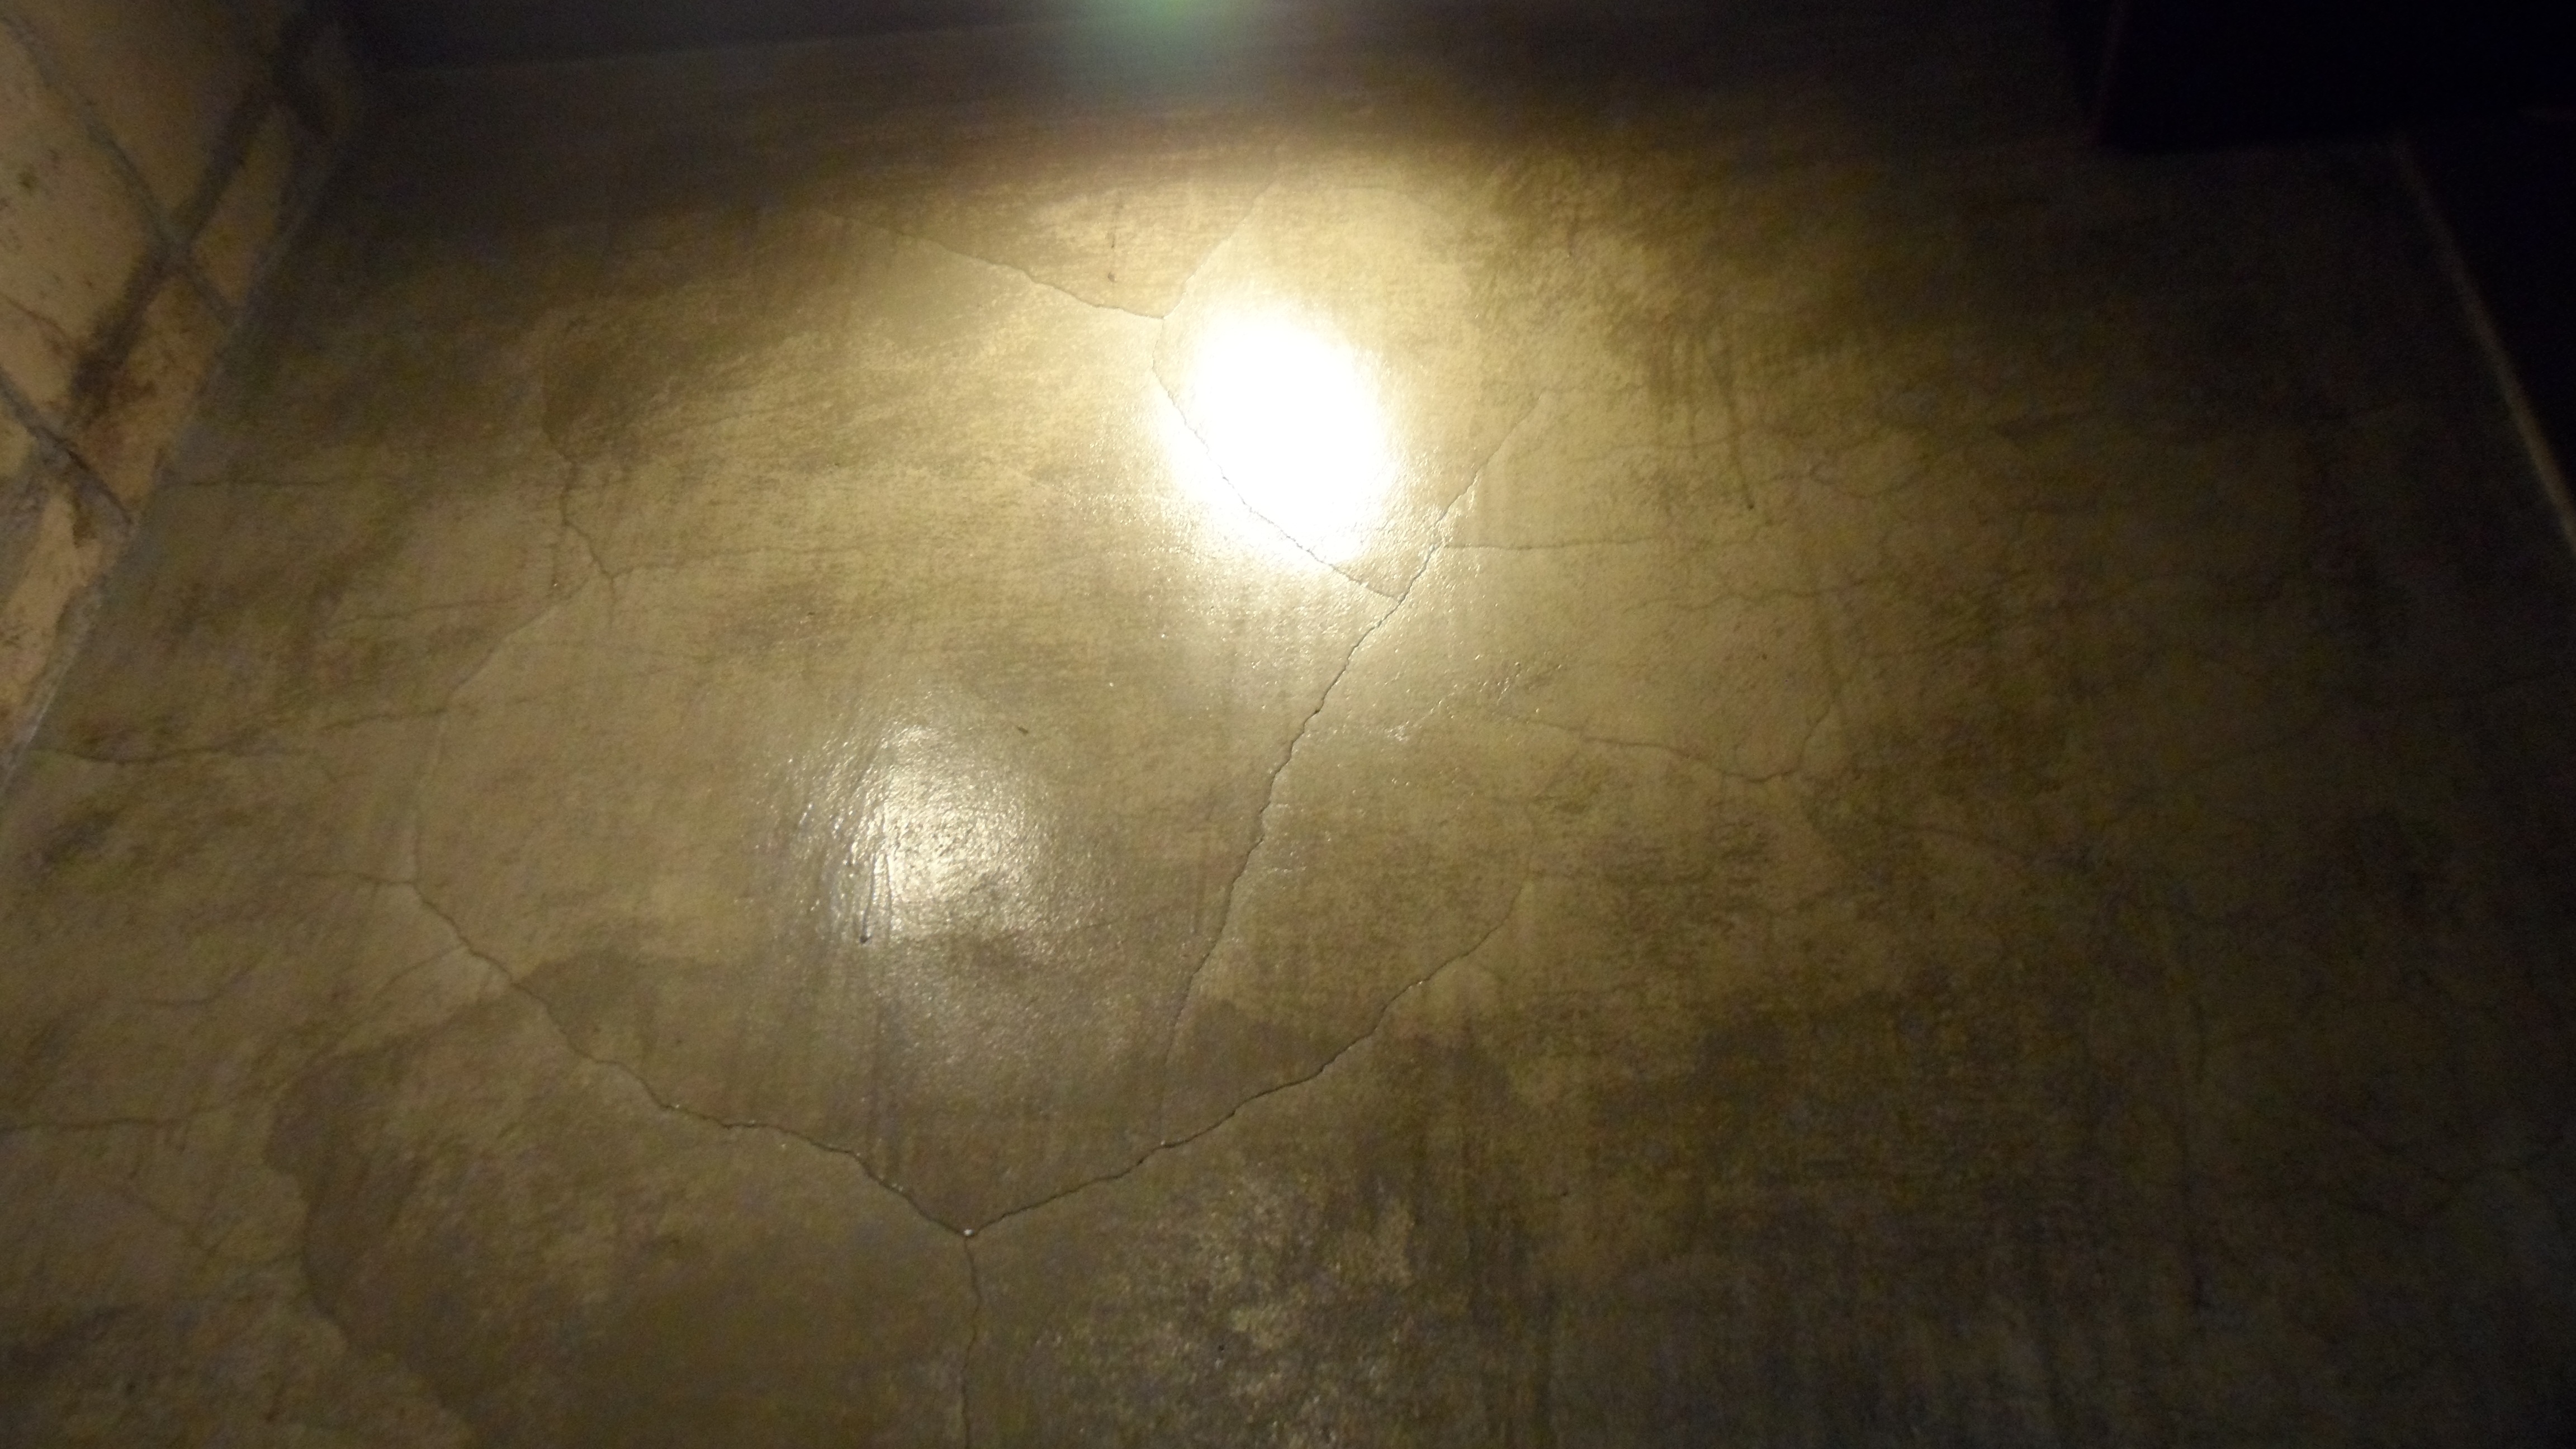
light, sunlight, floor, wall, ceiling, brown, darkness, lighting, circle, flooring, cloven